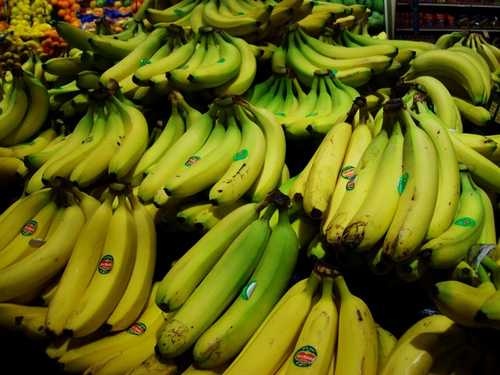
Label: Banana